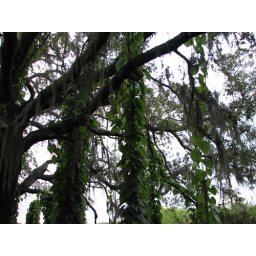
All the vines by the red bug slough...you could almost swing from tree to tree